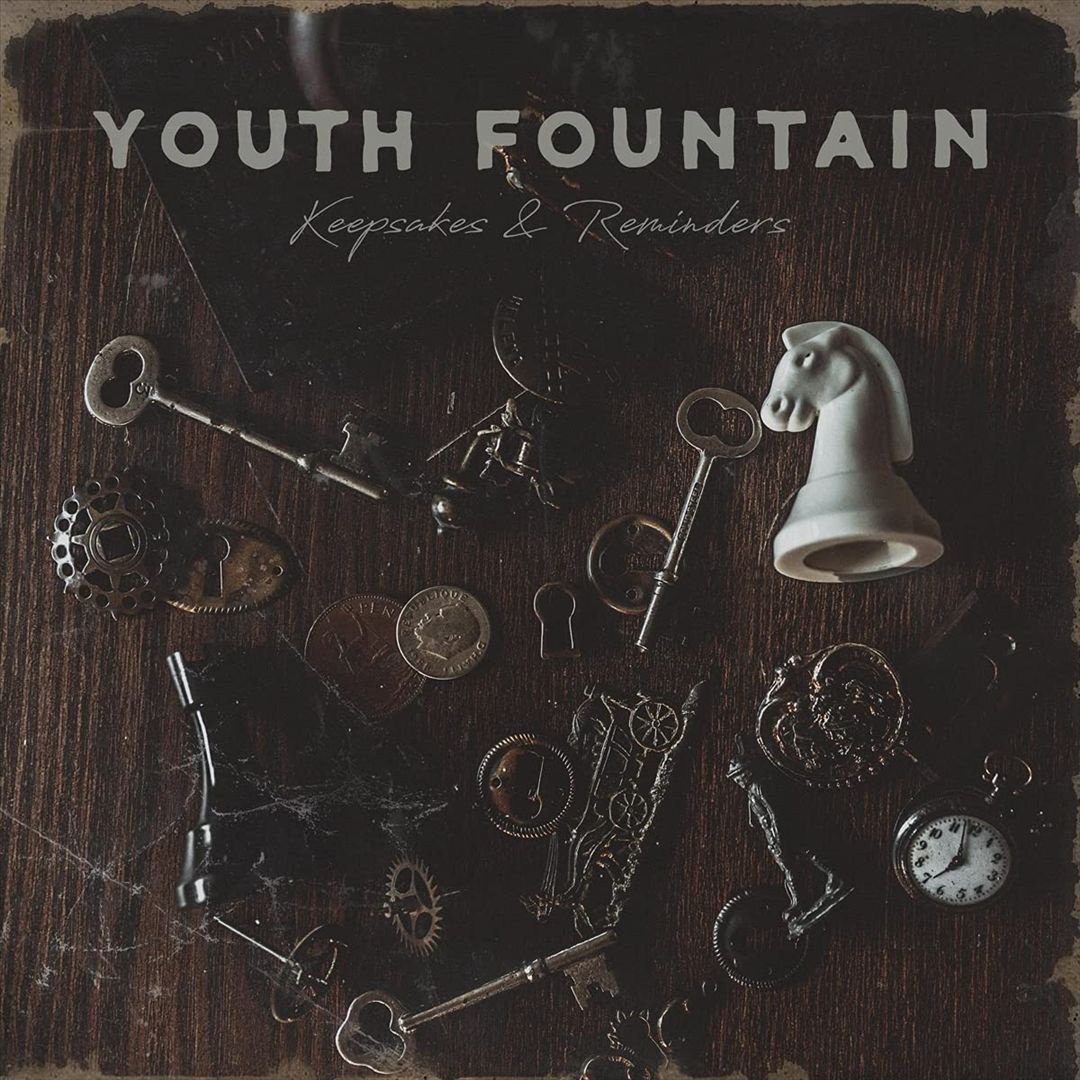
Keepsakes & Reminders
Brand: InnerSleeve
Category: Home & Garden > Decor > Music Boxes